Green Hill Cemetery Gatekeeper's House

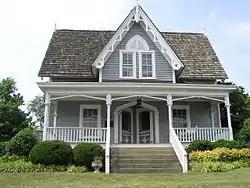
Green Hill Cemetery Gatekeeper's House, July 2003

Green Hill Cemetery Gatekeeper's House is a historic gatekeeper's house located at Green Hill Cemetery, Greensboro, Guilford County, North Carolina. It was built in 1888–1889, and is a -story, cross-shaped, frame structure in the Gothic Revival style. It features a steeply pitched cross-gable roof with wide overhanging eaves. It also has sawnwork bargeboards with kingposts and a full-width one-story porch.